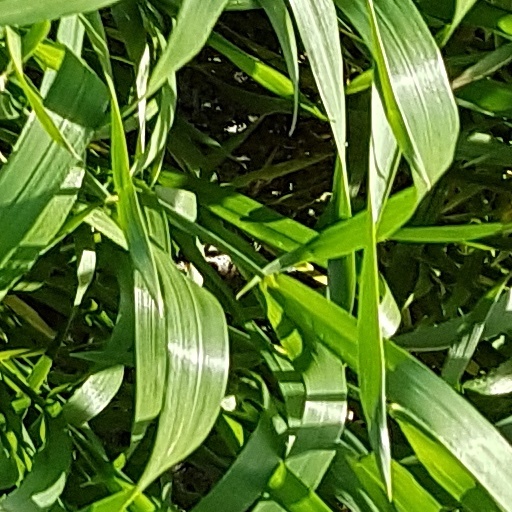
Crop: wheat